Michigan Wolverines men's basketball

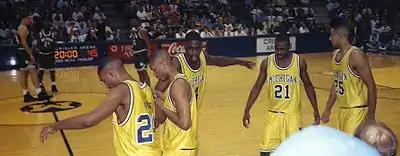
five Black males in gold athletic uniforms in the foreground on the sidelines of an athletic court while a few opposing athletes in green wait in the middle of the court.

Frieder's top assistant, Steve Fisher, was named interim coach immediately before the 1989 NCAA Division I men's basketball tournament and led the team to six straight victories and the championship. Following the victory, Michigan dropped the "interim" tag from Fisher's title. Two years later, Fisher signed the famous recruiting class known as the Fab Five (Chris Webber, Juwan Howard, Jalen Rose, Jimmy King and Ray Jackson). He would take these players to the NCAA championship game as Freshmen and Sophomores. Fisher also won the 1997 NIT tournament with a team that compiled a 25–9 overall (11–5) record. Many of Fisher's and the basketball team's accomplishments were tarnished by significant NCAA sanctions. He left the job due to the University of Michigan basketball scandal.